Myra Louise Bunce

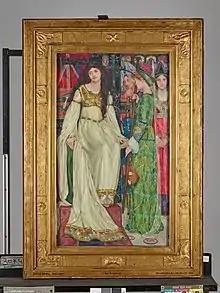
The Keepsake: Kate Bunce showing the frame by Myra Bunce

Although Bunce worked as an artist, exhibiting pieces at the Royal Academy, the Society of Women Artists and also locally in Birmingham and Walsall, she is best known for her metalworking.